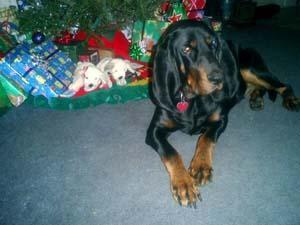
black-and-tan_coonhound